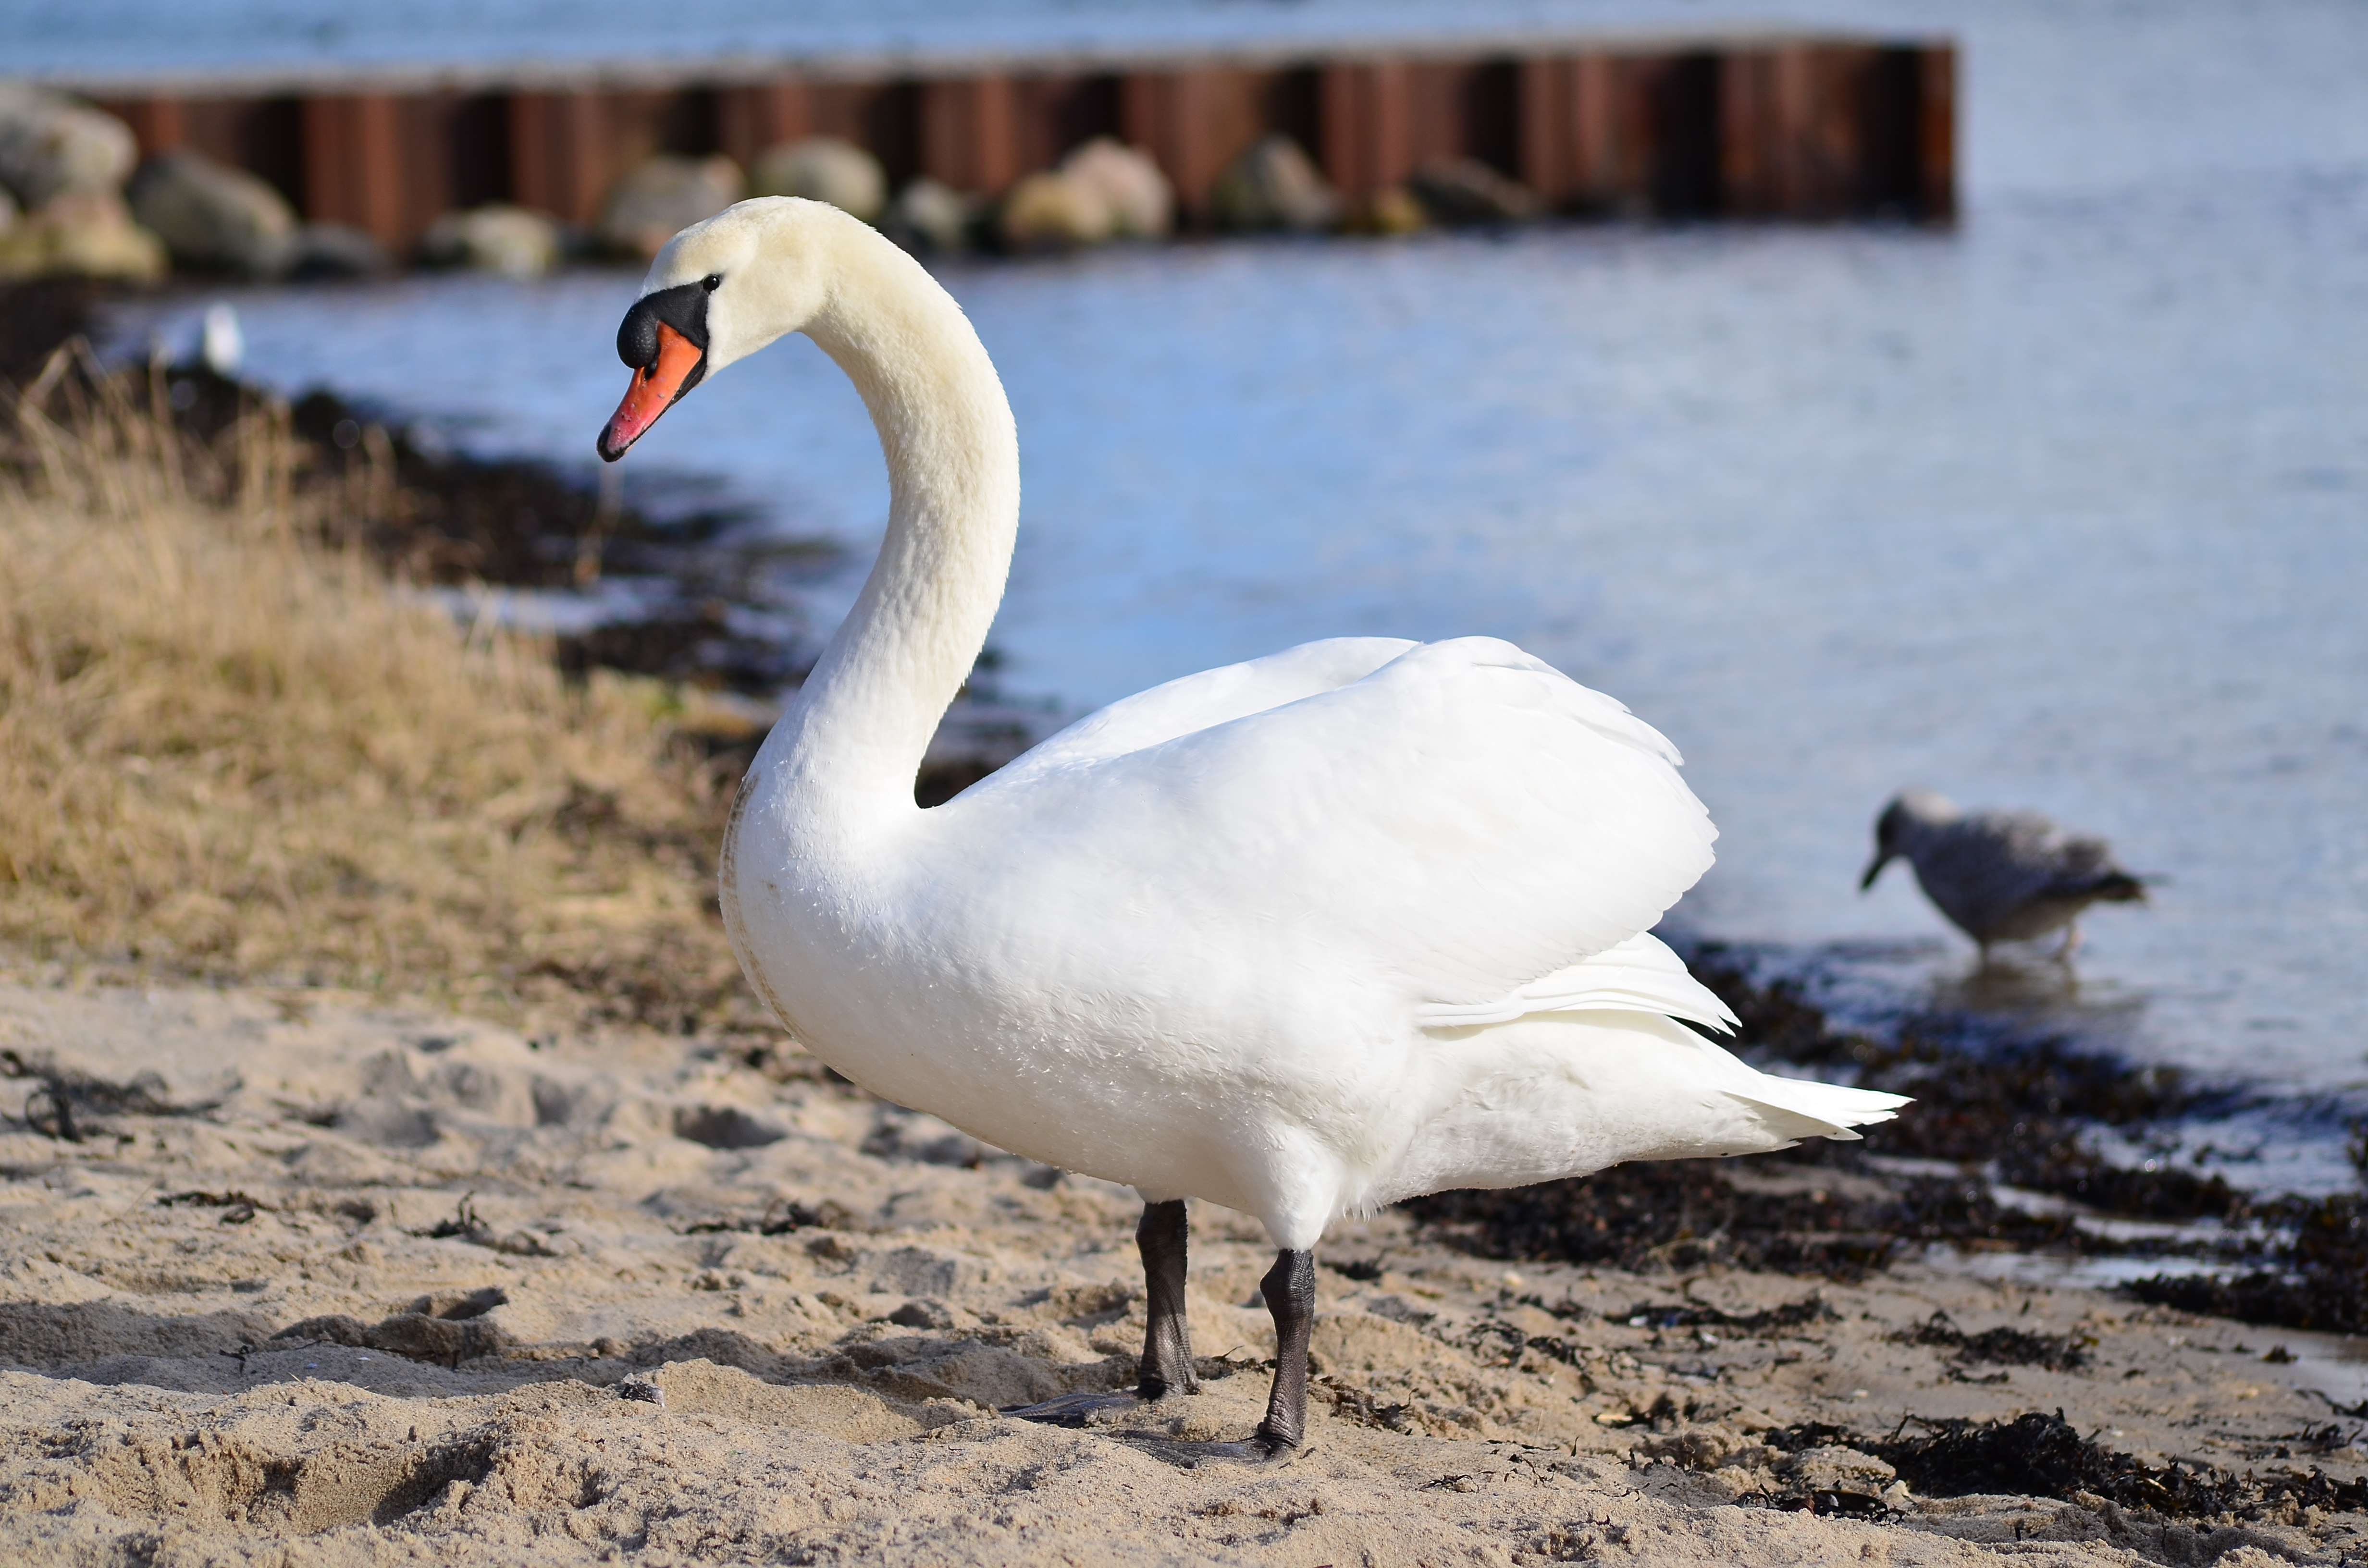
water, bird, wing, white, animal, wildlife, beak, feather, fauna, plumage, swan, swans, vertebrate, waterfowl, waters, water bird, wildlife photography, ducks geese and swans